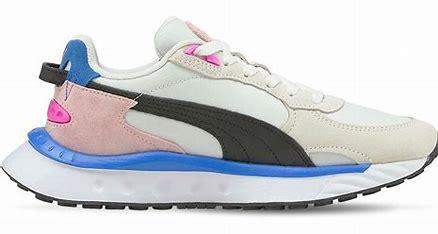
Brand: Puma
Model: Wild Rider